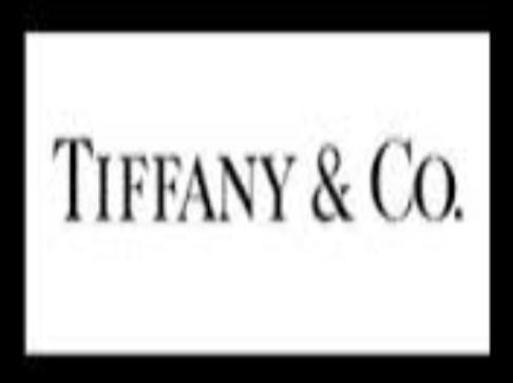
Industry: Clothes